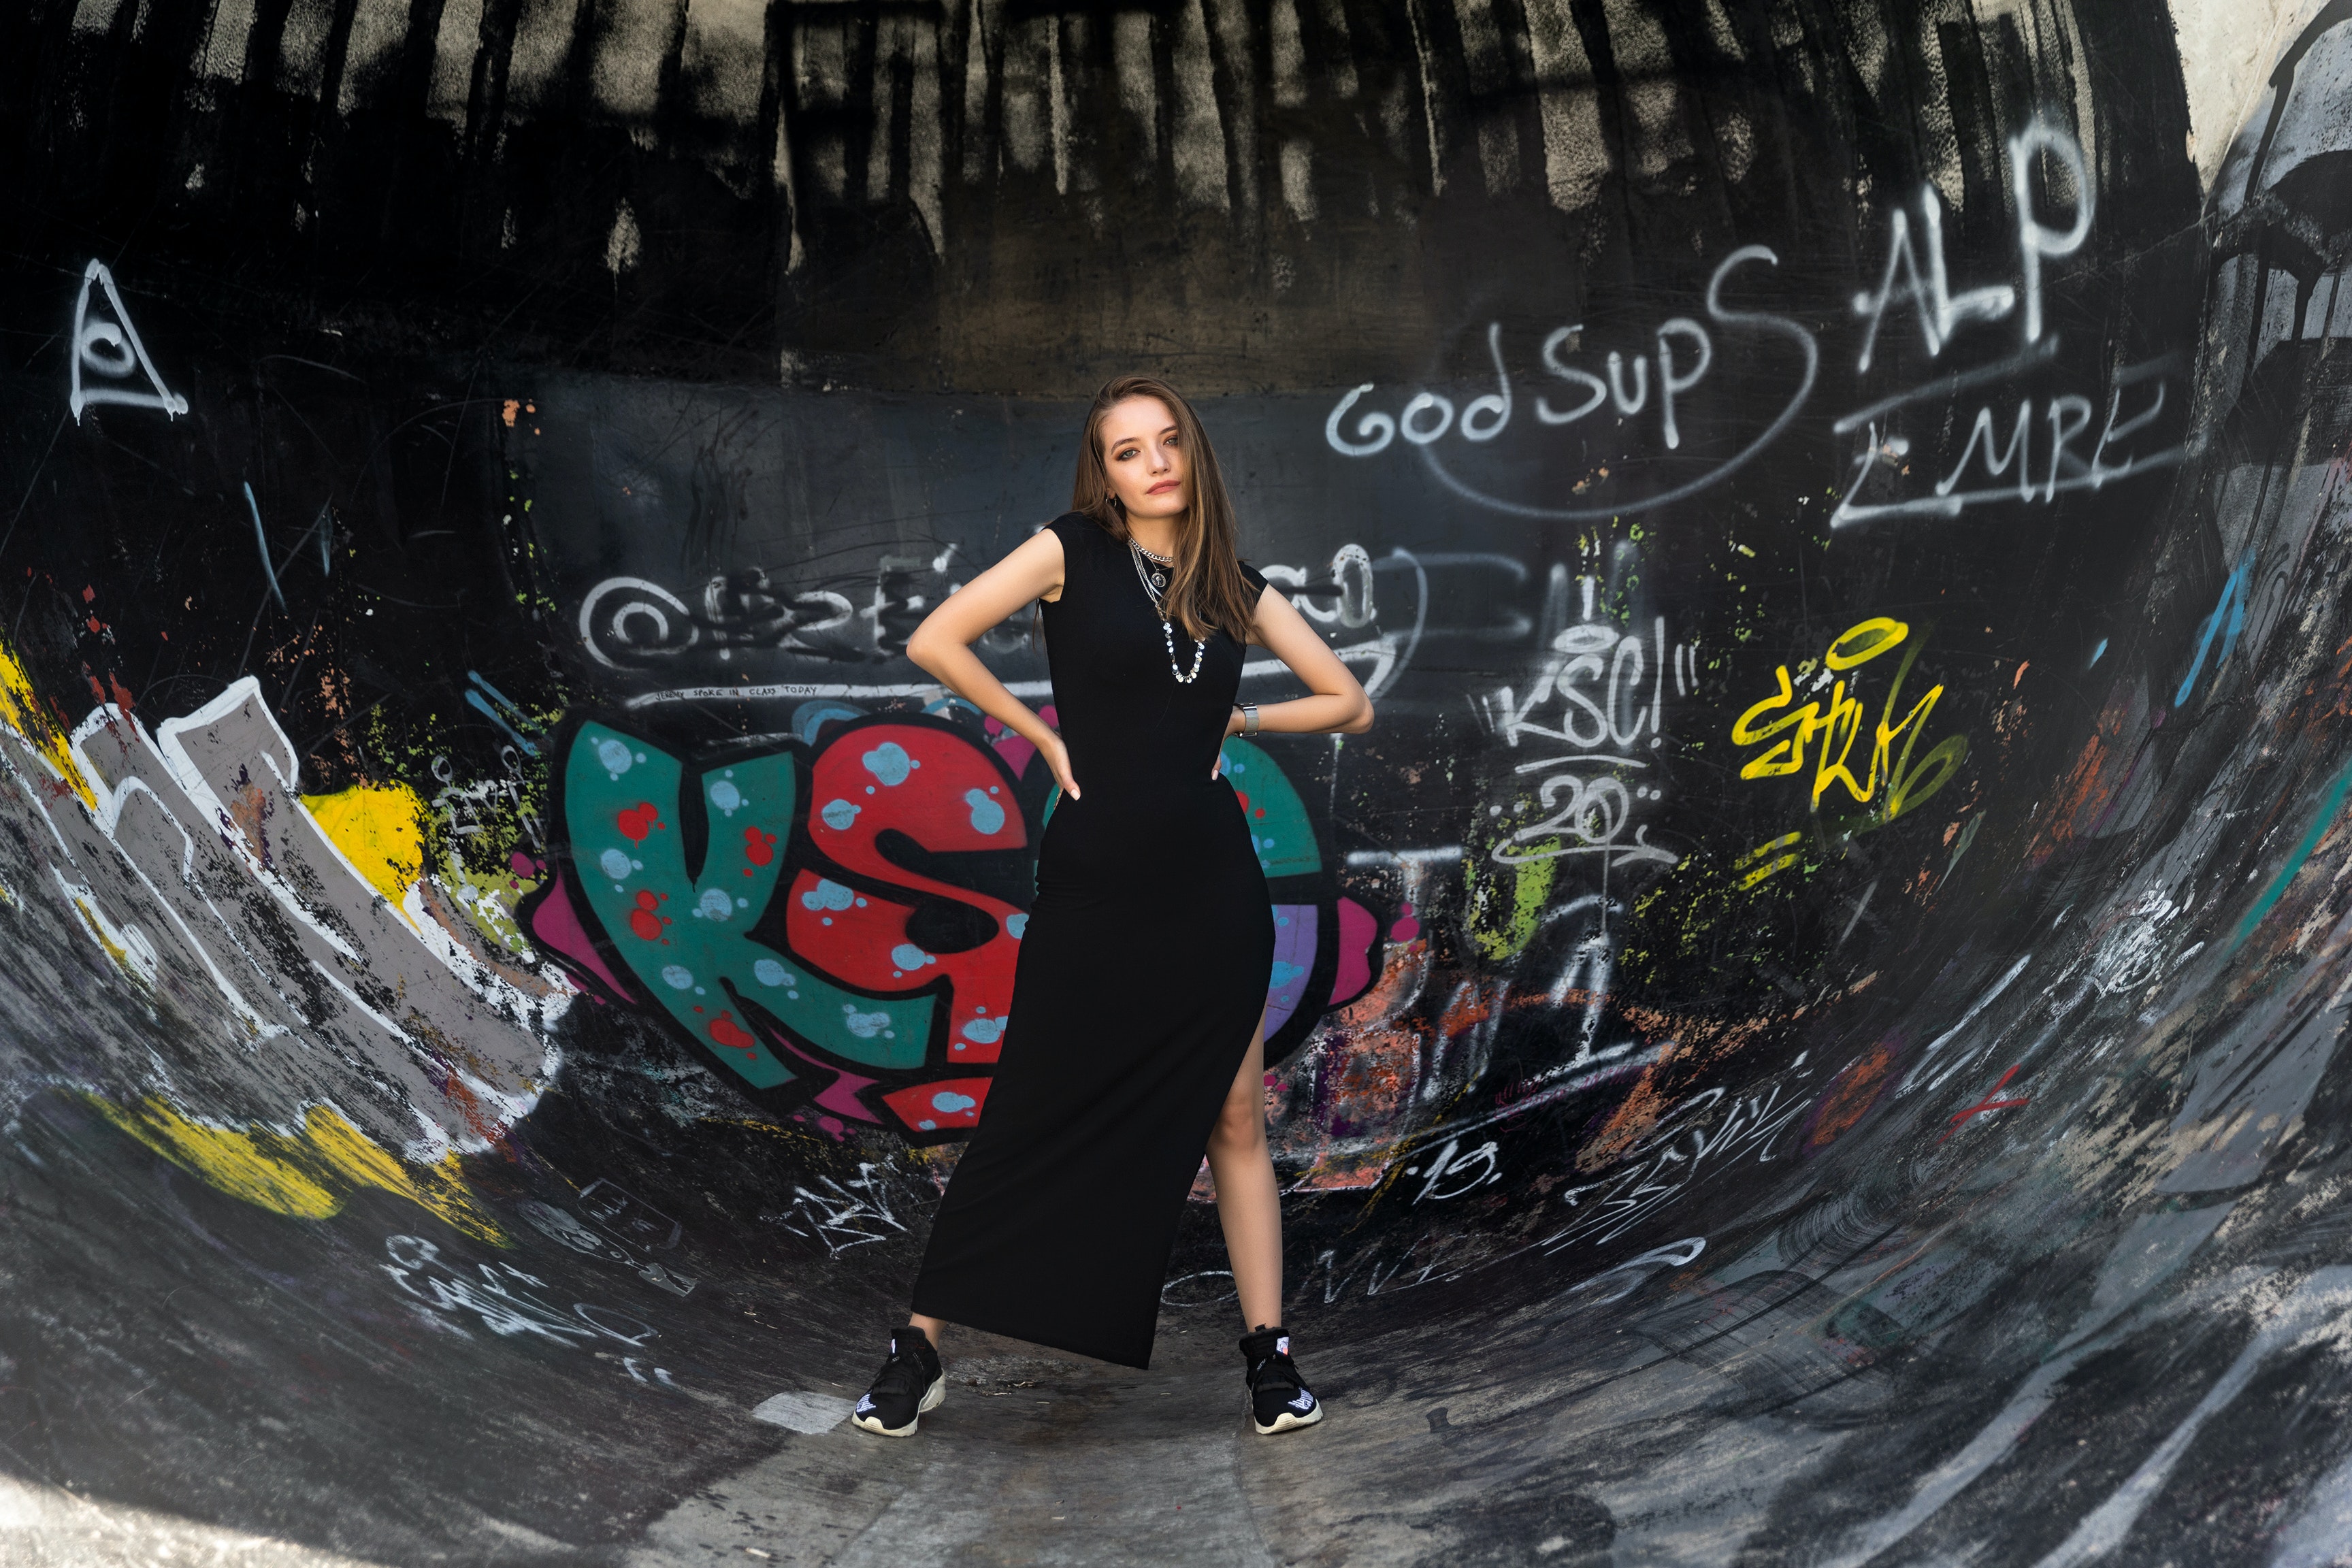
woman, flash photography, art, handwriting, street fashion, style, font, artist, cool, wall, graffiti, asphalt, eyewear, fashion design, fun, leisure, road, event, blackboard, entertainment, visual arts, street, mural, graphics, illustration, automotive design, darkness, graphic design, street art, performing arts, city, t shirt, performance art, recreation, performance, advertising, stage